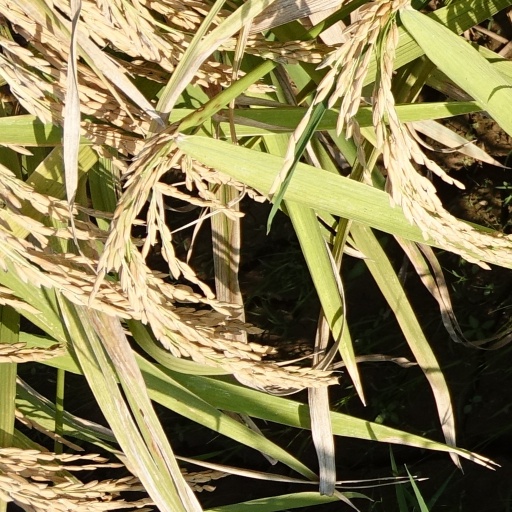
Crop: rice